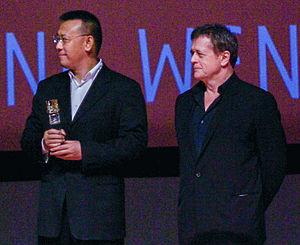
Patrice Chéreau, né le 2 novembre 1944 à Lézigné et mort à Clichy le 7 octobre 2013, est un metteur en scène de théâtre et d'opéra, réalisateur, scénariste, producteur de cinéma et acteur français. Ses travaux mêlent recherches plastiques, réflexions politiques et exploration des obsessions humaines.
Jiang Wen est un acteur, réalisateur, scénariste et producteur chinois, né à Tangshan en Chine le 5 janvier 1963. Il est surtout connu en Occident en tant qu'acteur pour son duo avec Gong Li dans le film de Zhang Yimou Le Sorgho rouge.